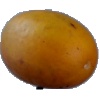
Label: Cucumber Ripe 2